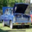
Label: automobile